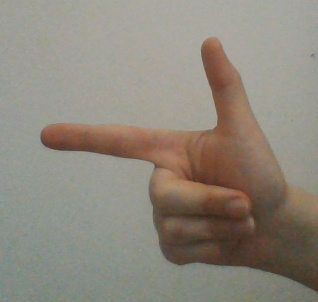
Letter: yaa